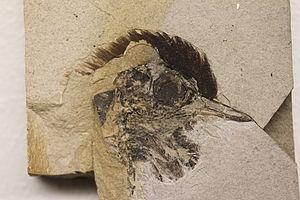
La formation de Fur est une formation géologique marine située sur l'île de Fur dans la région du Limfjord au Danemark. Cette formation date de l'Yprésien, le plus ancien étage de l'époque de l'Éocène, il y a 55 à 49 Ma.